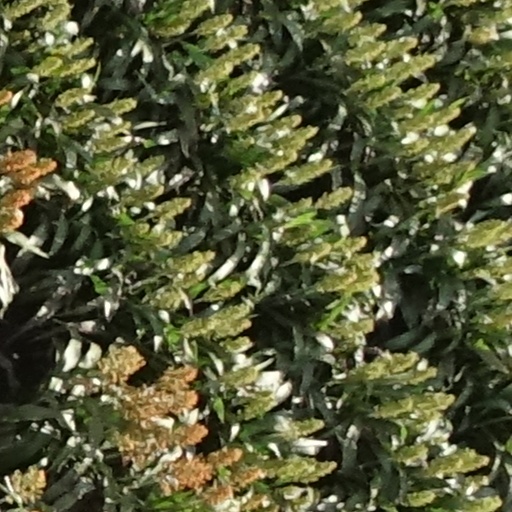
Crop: sorghum